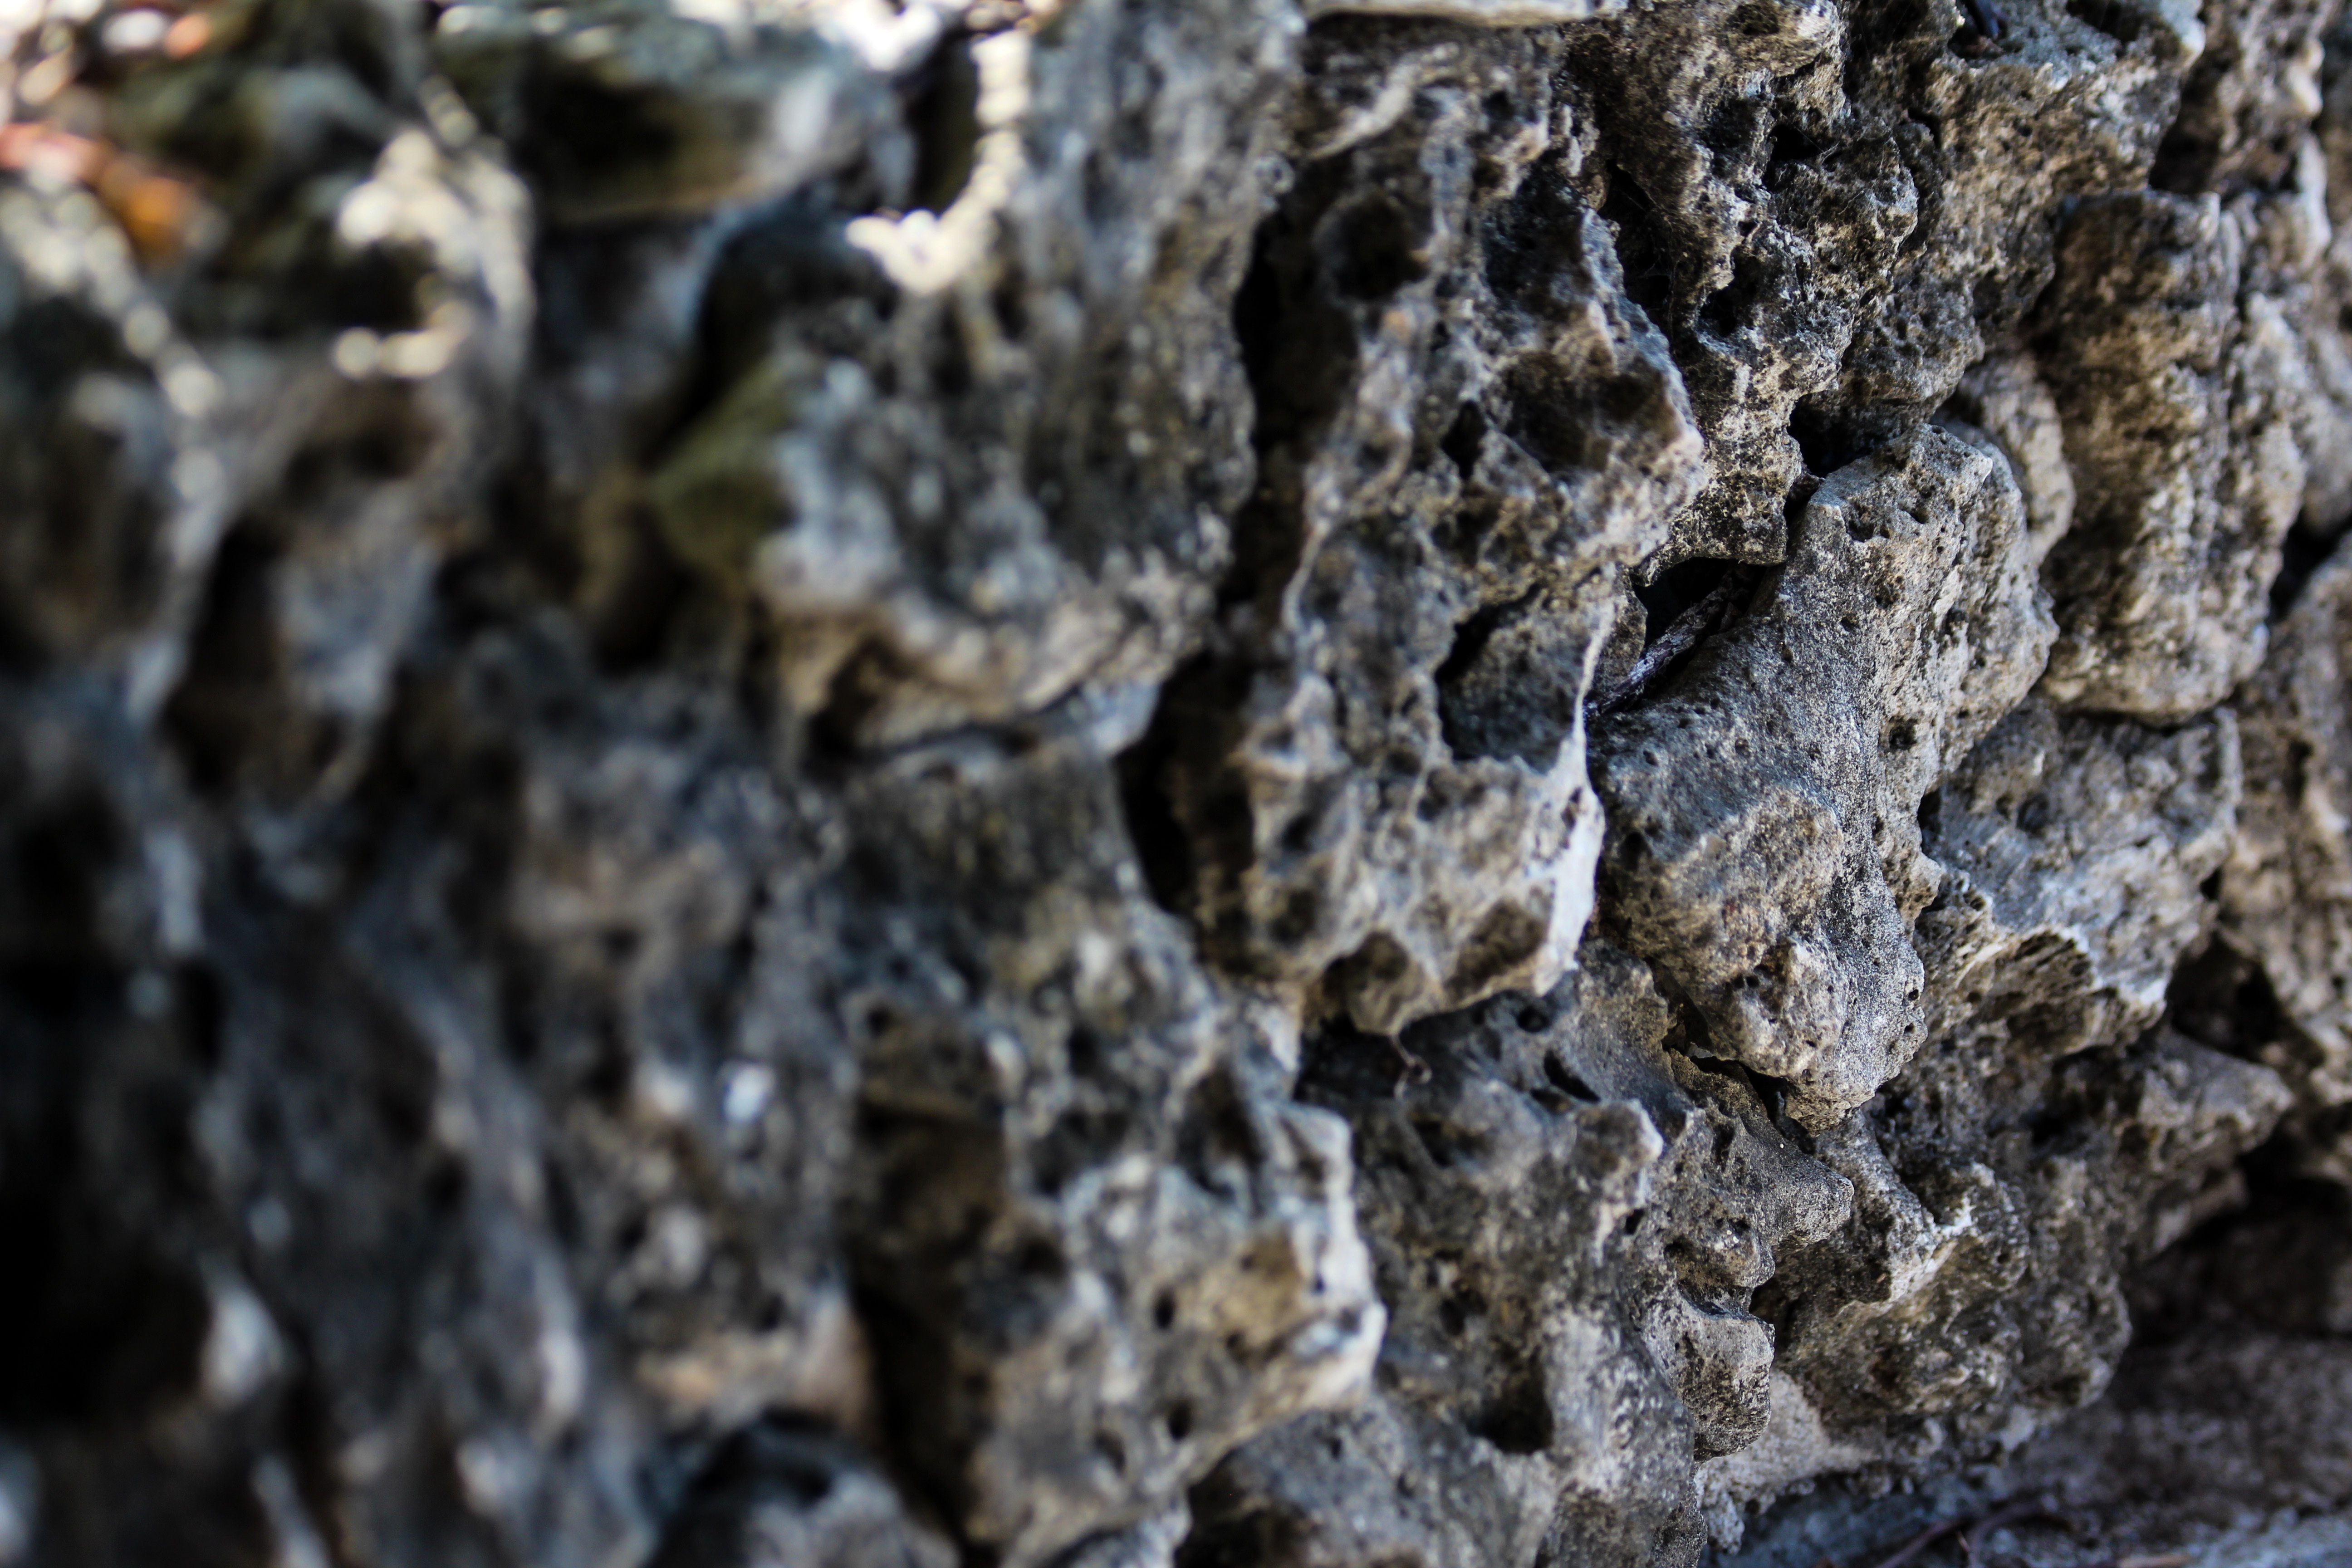
tree, nature, rock, wood, texture, trunk, soil, material, close up, geology, macro photography, igneous rock